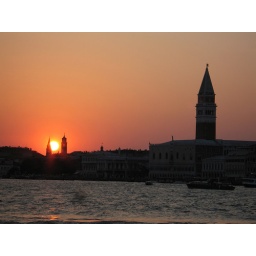
The Sunset in Venice is always a nice experience!! The red of the sky is amazing!